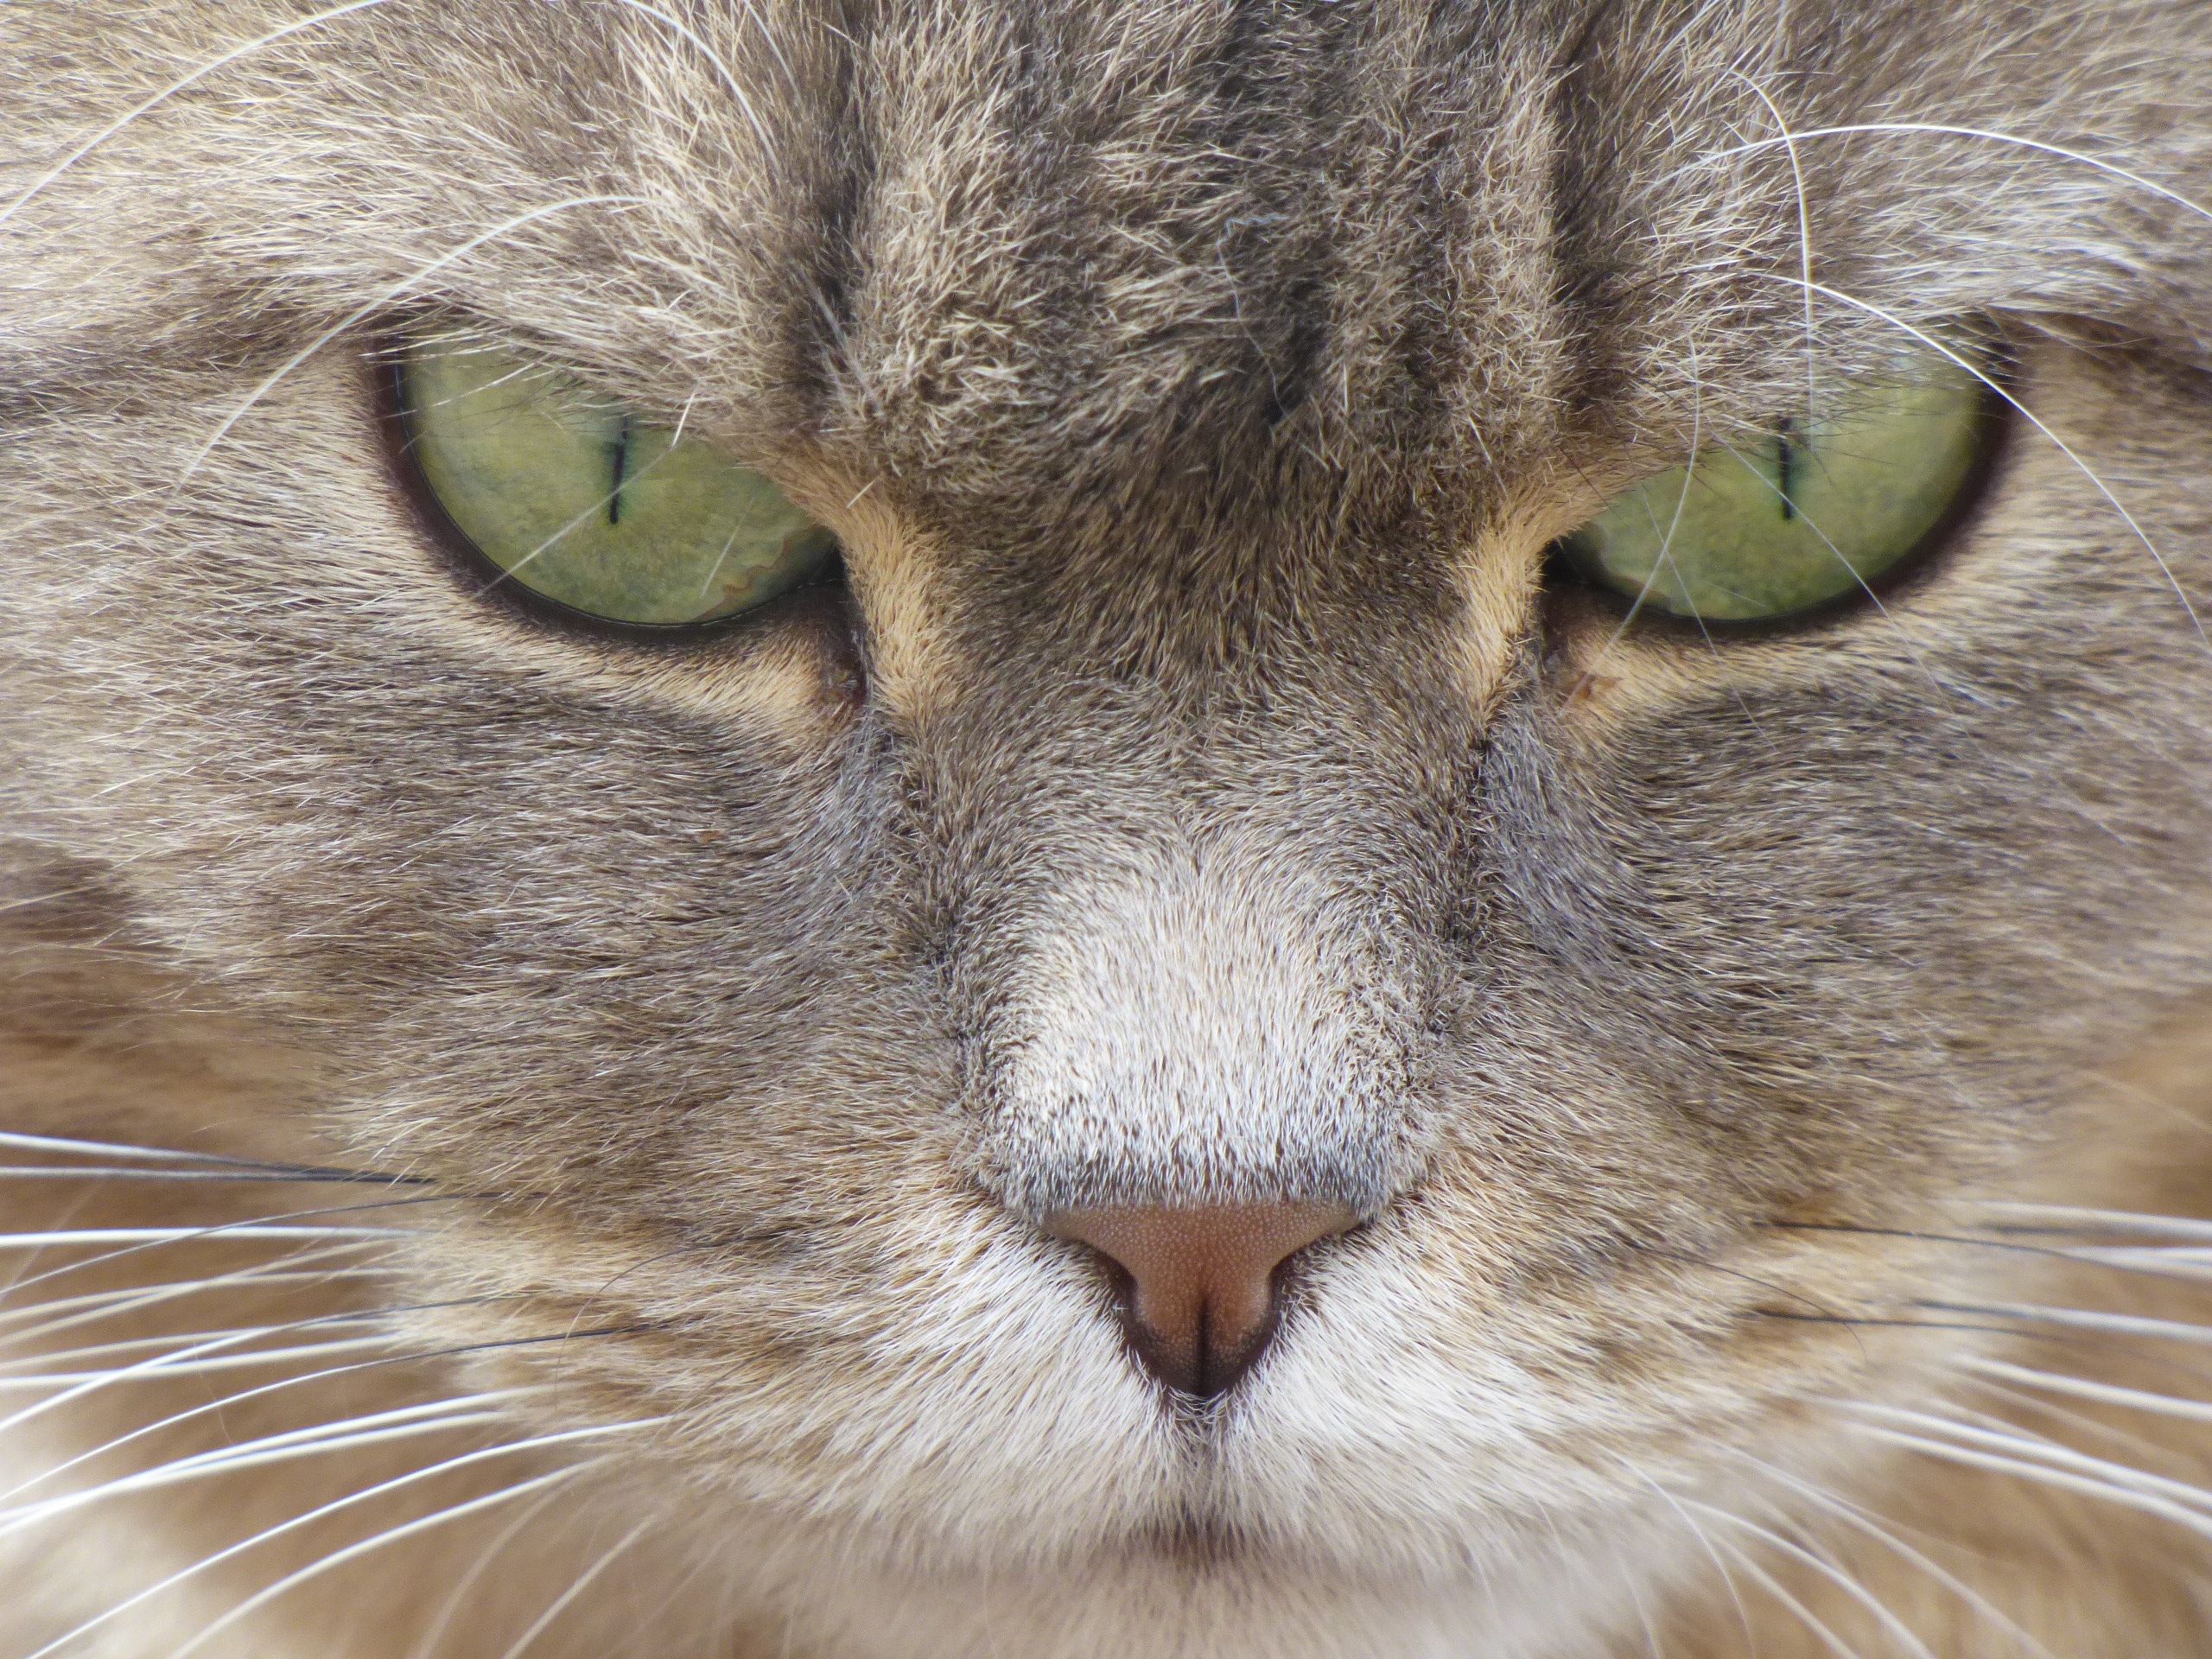
wildlife, cat, feline, mammal, fauna, close up, nose, whiskers, snout, eye, look, vertebrate, cat head, cat's eyes, tabby cat, european shorthair, wild cat, small to medium sized cats, cat like mammal, domestic short haired cat, pixie bob